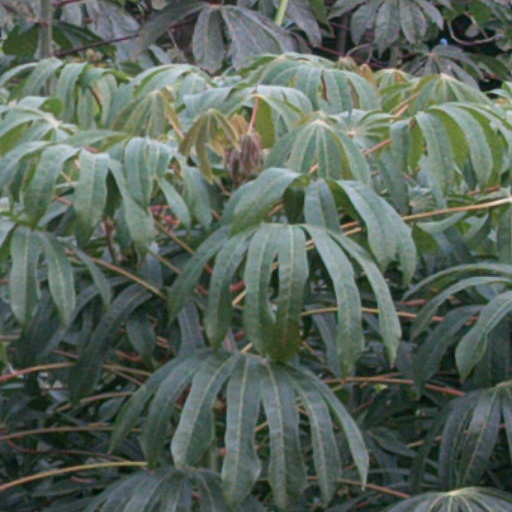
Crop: cassava